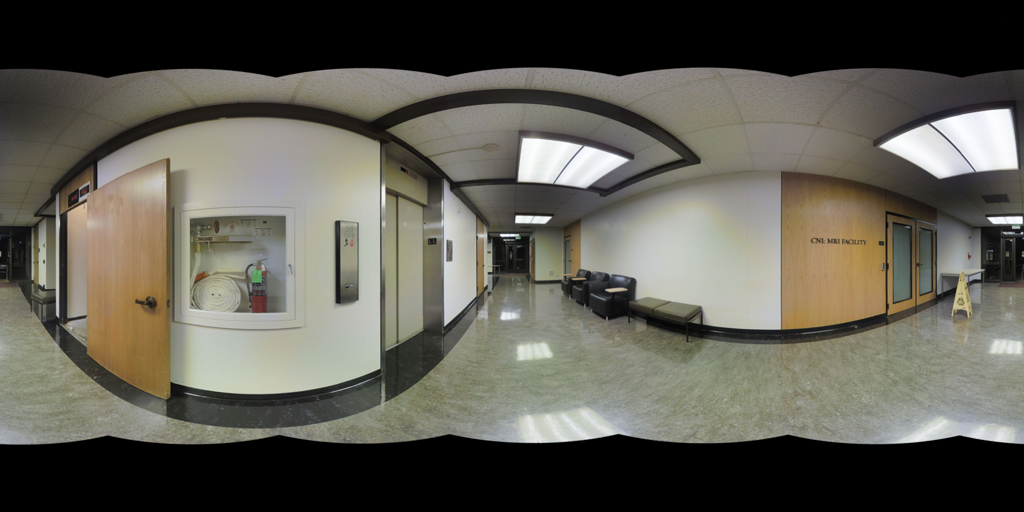
Referred object: the black armchairs against the wall

Referred object: turn slightly right to find the black chairs against the wall

Referred object: the bench opposite the elevator doors